American Jews in politics

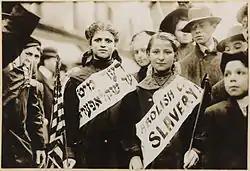
Two girls wearing banners with the slogan "ABOLISH CHILD SLAVERY!!" in English and Yiddish. Likely taken during the May 1, 1909 labor parade in New York City.

With the influx of Jews from Central and Eastern Europe many members of the Jewish community were attracted to labor and socialist movements and numerous Jewish newspapers such as "Forwerts" and "Morgen Freiheit" had a socialist or communist orientation. Left-wing organizations such as the Arbeter Ring and the Jewish People's Fraternal Order played an important part in Jewish community life until World War II.